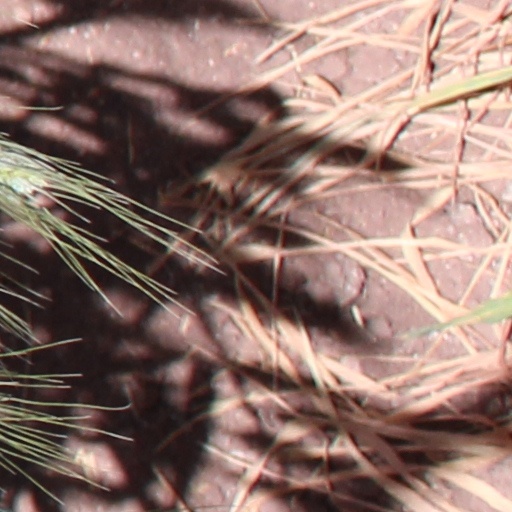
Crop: wheat